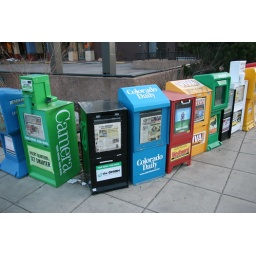
street Newspaper box in Boulder (Colorado, US)